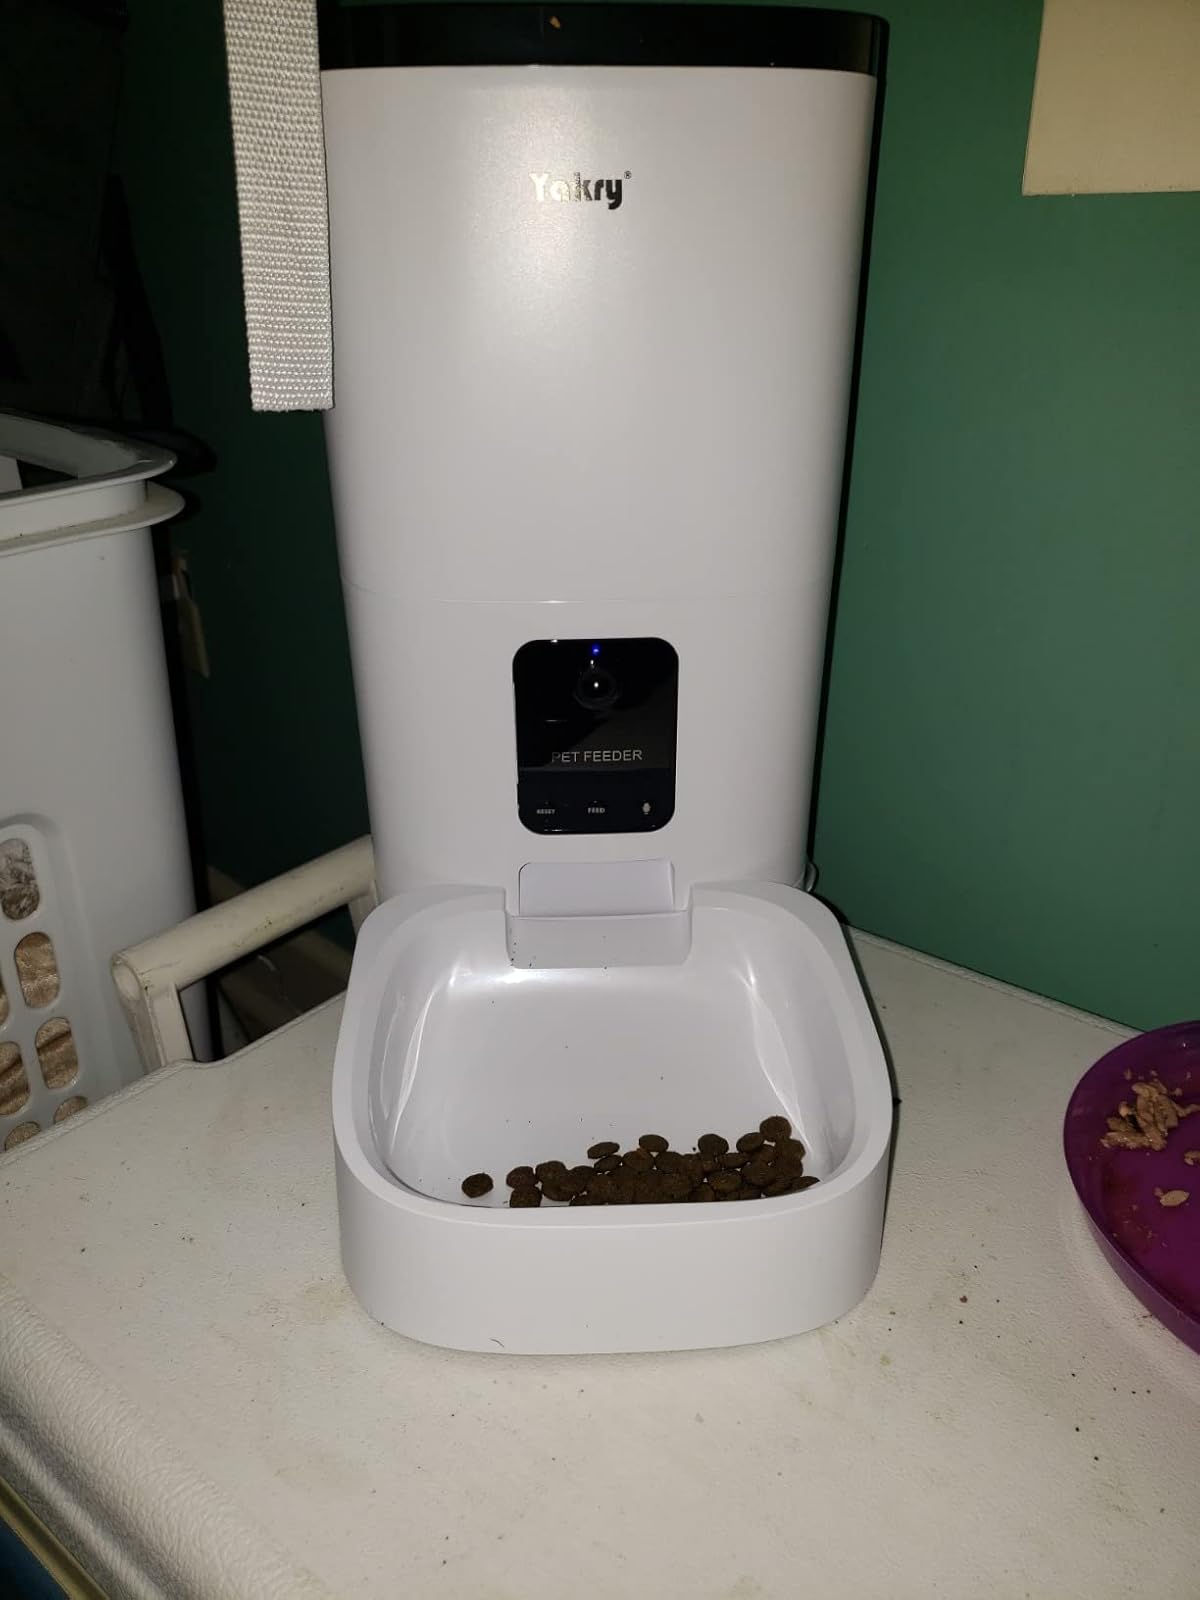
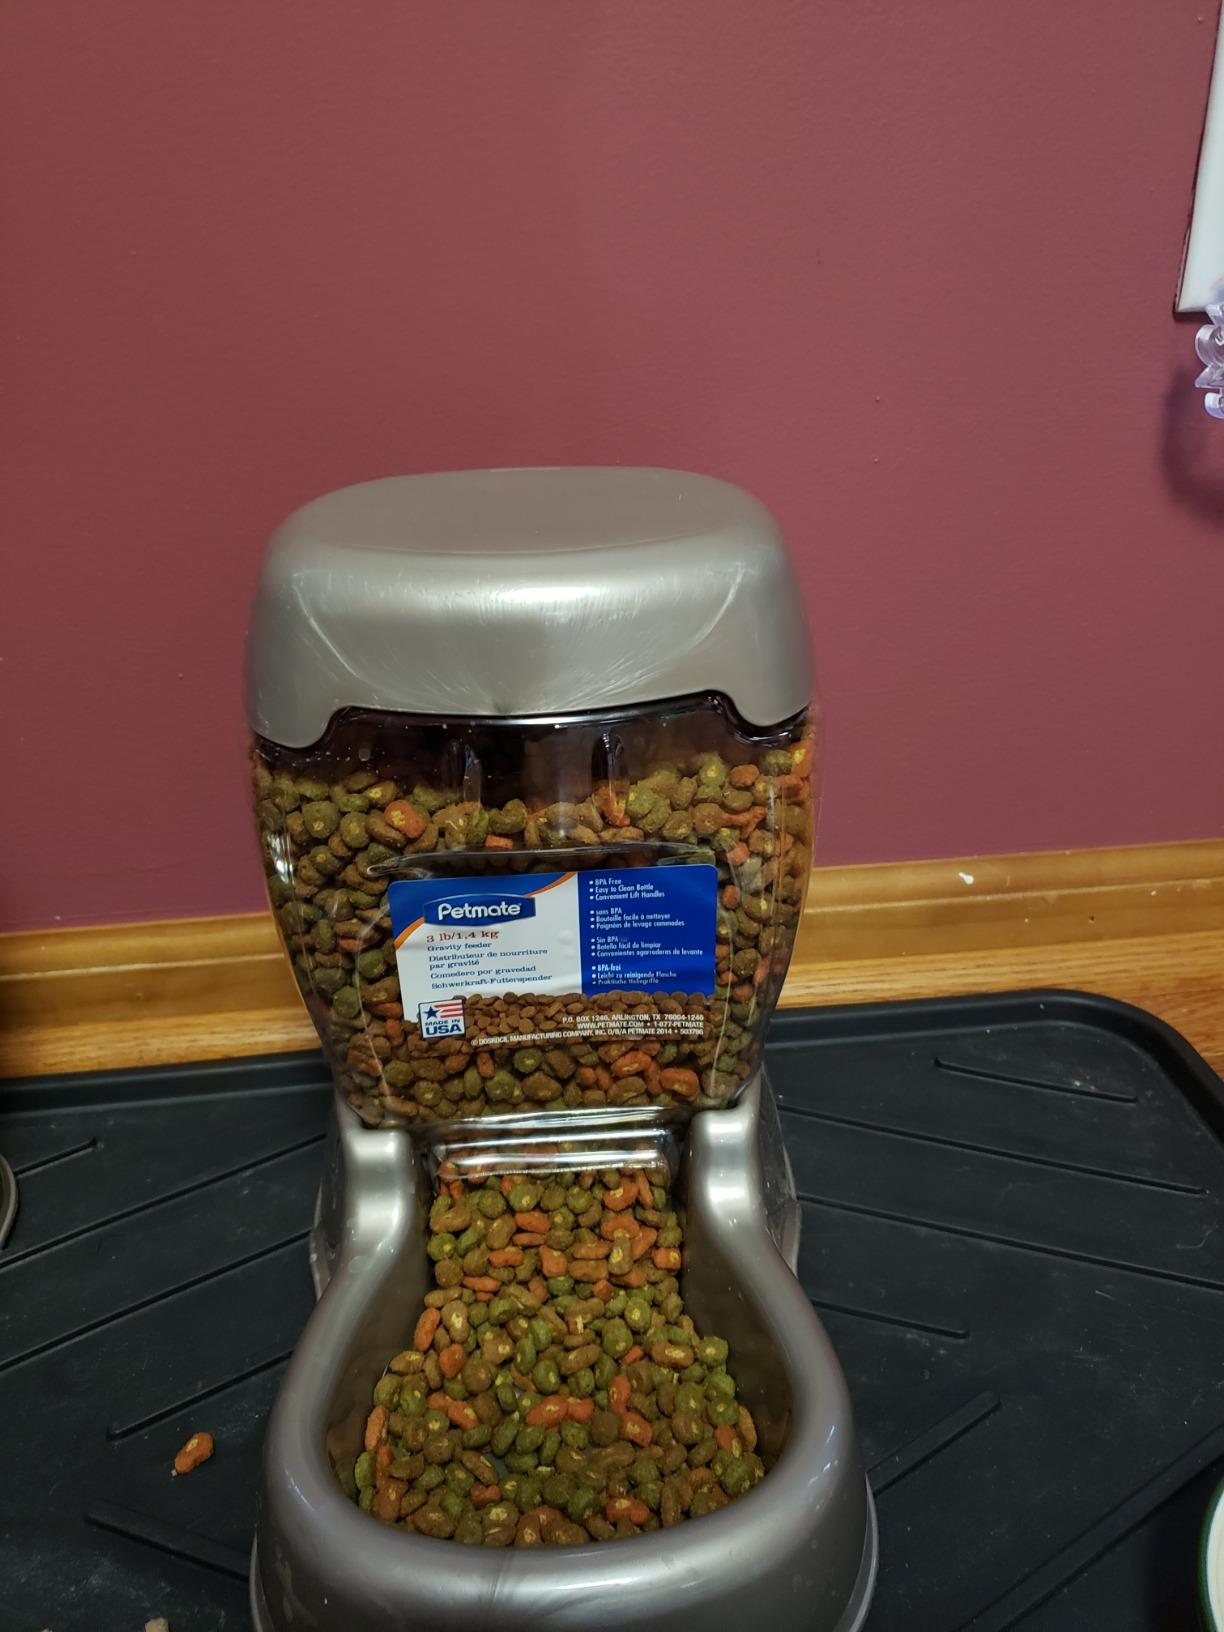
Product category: items_feeder
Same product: no